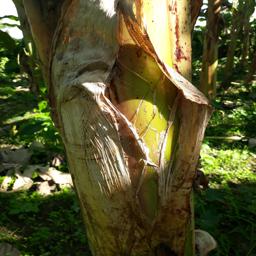
Label: PSEUDOSTEM WEEVIL